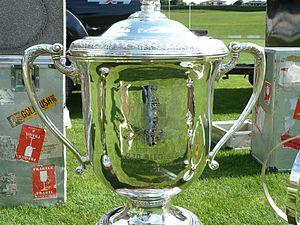
photo prise en mars 2011 à Rotorua (Nouvelle-Zélande)